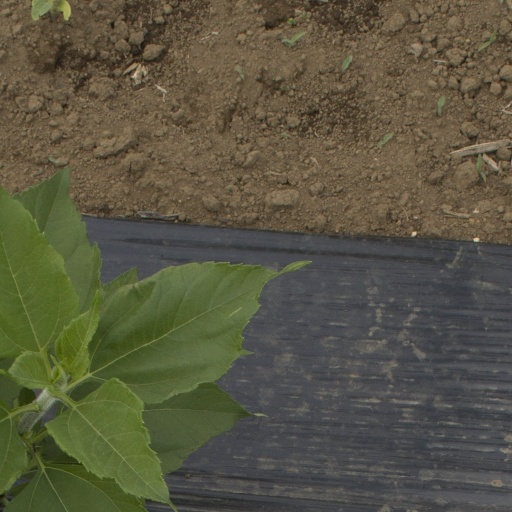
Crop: Jerusalem artichoke